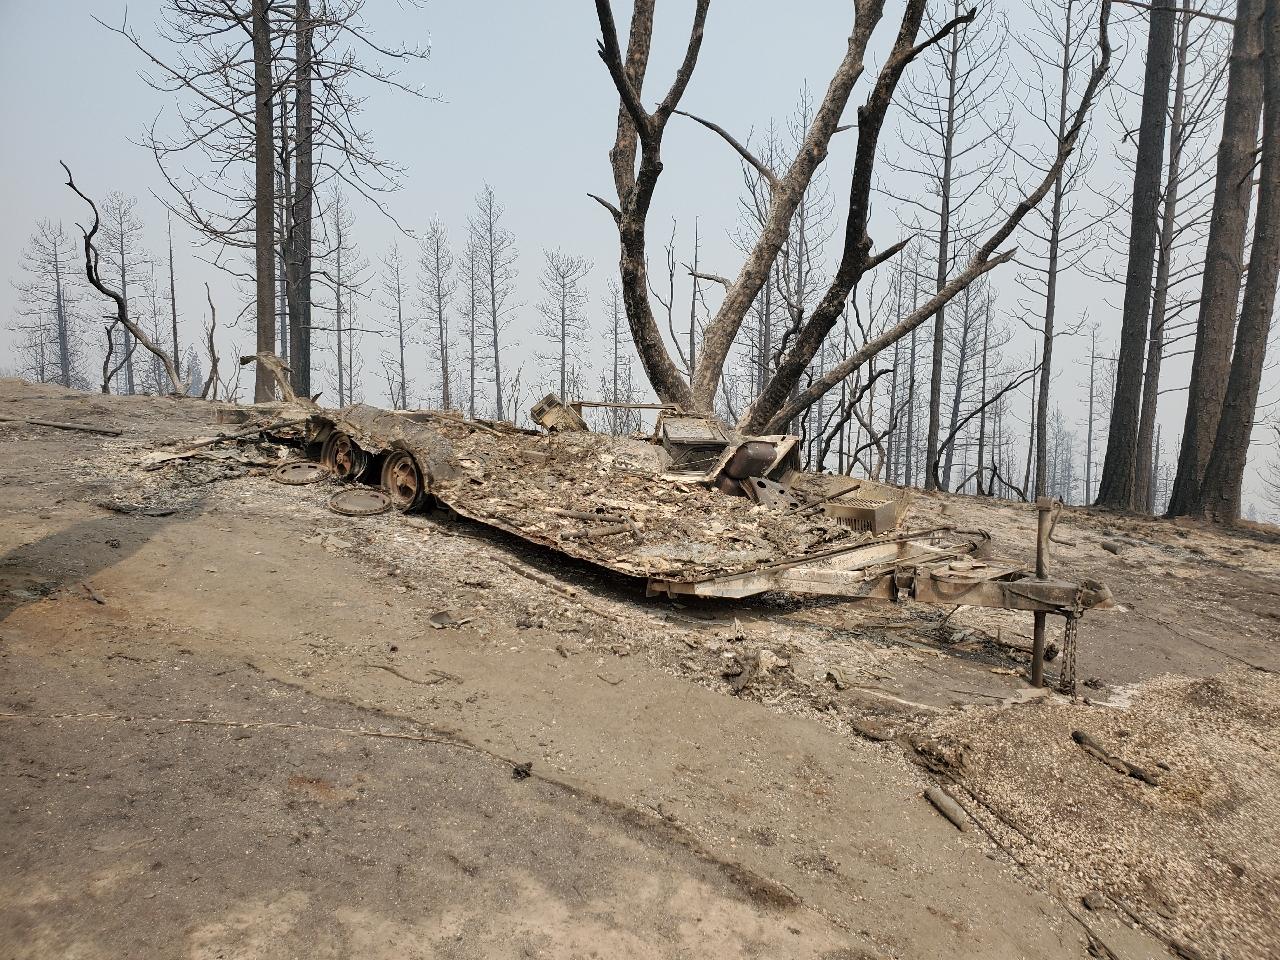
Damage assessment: destroyed